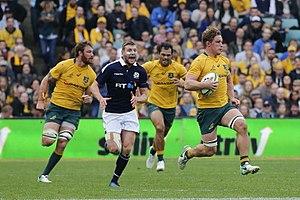
Finn Alastair Russell, né le 23 septembre 1992 à Bridge of Allan, est un joueur international écossais de rugby à XV évoluant au poste de demi d'ouverture. Il joue au sein de la franchise des Glasgow Warriors dans le Pro 12 de 2012 à 2018, ainsi qu'en équipe d'Écosse depuis 2014. Il évolue au Racing 92 à partir de la saison 2018-2019 pour trois ans.